1840s

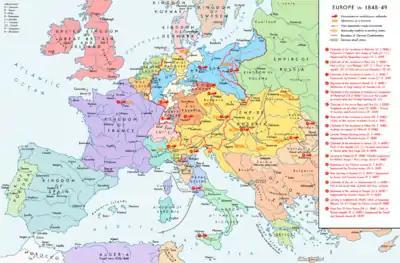
Map of Europe in 1848–1849 depicting the main revolutionary centers

The decade was near the beginning of the Tanzimât Era of the Ottoman Empire. Sultan Abdülmecid I ruled during this period.